Quinine

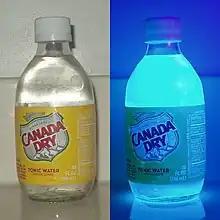
Tonic water, in normal light and ultraviolet "black light". The quinine content of tonic water causes it to fluoresce under black light.

Quinine is a flavor component of tonic water and bitter lemon soft drinks. On the soda gun behind many bars, tonic water is designated by the letter "Q" representing quinine.